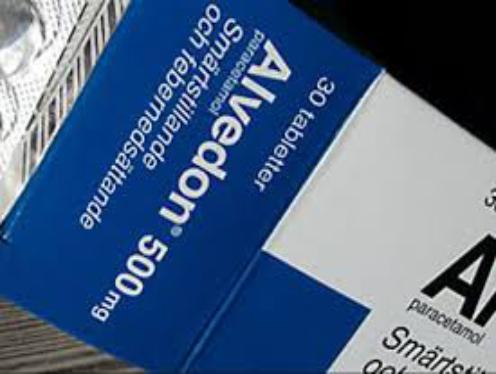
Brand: alvedon
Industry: Medical